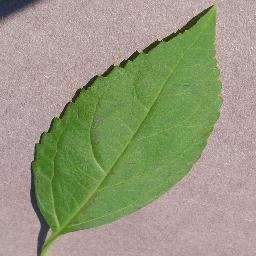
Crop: cherry
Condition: (including_sour)_healthy